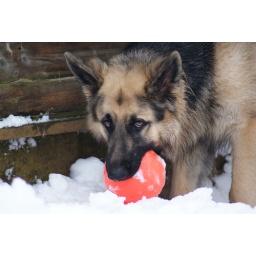
Logan has finally grown enough to fit his orange bowling ball in his mouth.